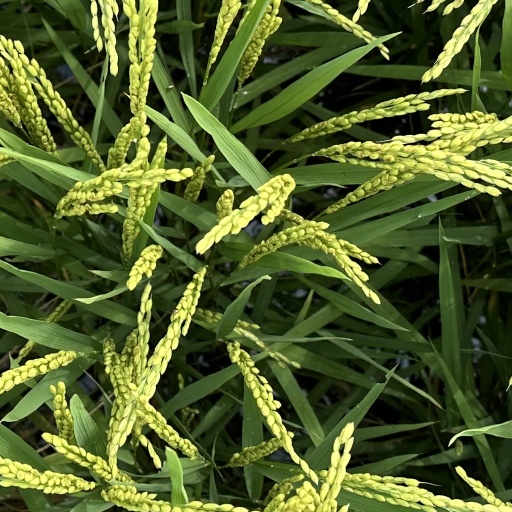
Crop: rice